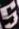
Number: 5